Dance in the Philippines

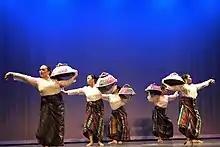
Folk dance with native hats (salakot) worn during pre-colonial times by Malays

To better understand these dances, the time period of these dances must be considered. Depending on each period, they have had their own ways of influencing and inspiring the dances which then evolve and change depending on these elements.